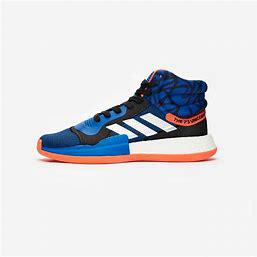
Brand: Adidas
Model: Marquee Boost